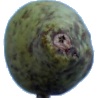
Label: pear_stone